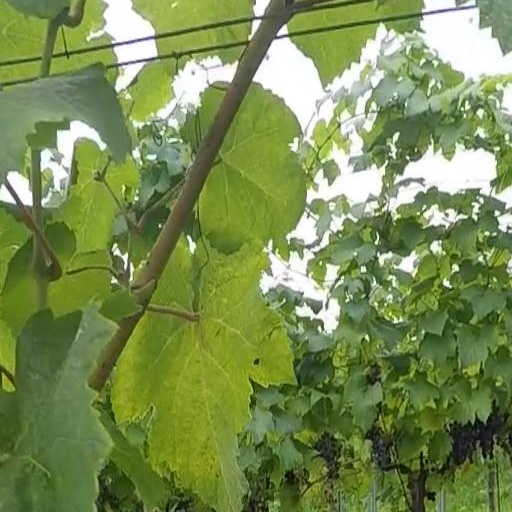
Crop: grape